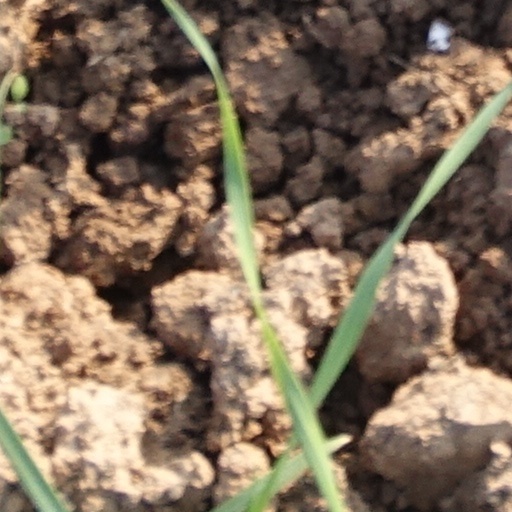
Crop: wheat